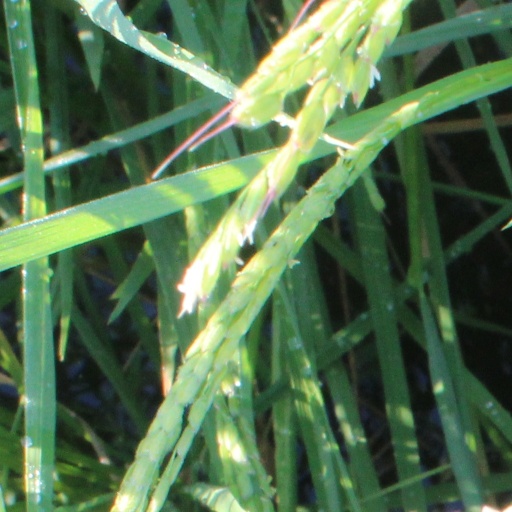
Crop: rice